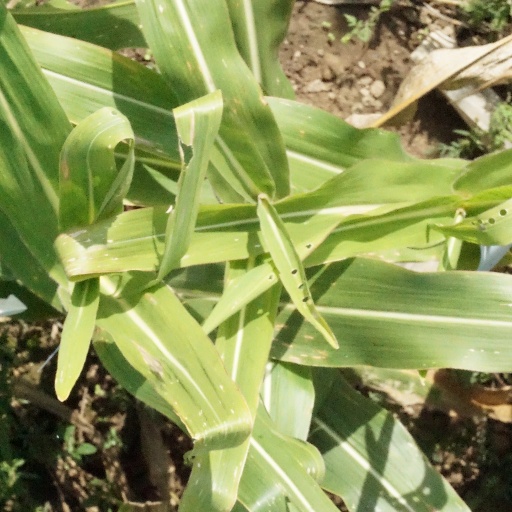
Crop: maize; corn